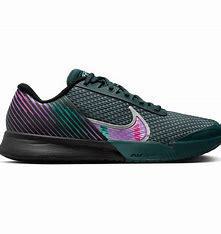
Brand: Nike
Model: Court Air Zoom Vapor Pro 2